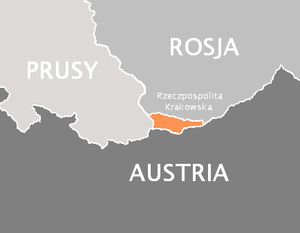
Le soulèvement de Cracovie, qui fut déclenché dans la nuit du 20 au 21 février 1846, était censé, conjointement avec une future insurrection du grand-duché de Posen, déclencher une guerre de libération des territoires autrefois polonais ; promptement réprimé, il se solda en fait par la confiscation des terres des aristocrates polonais de Galicie au profit des paysans ukrainiens et par l’annexion de la république de Cracovie à l’empire d'Autriche.